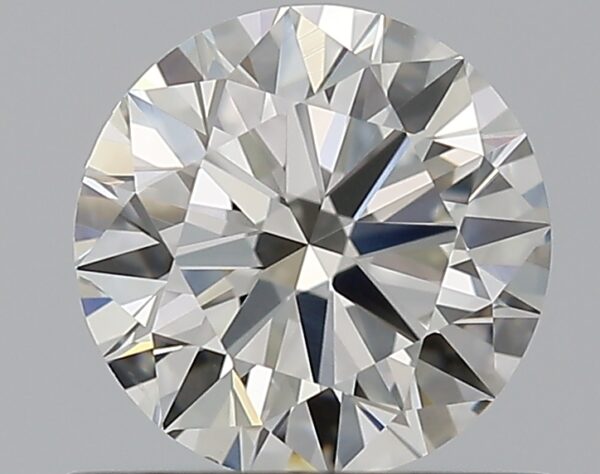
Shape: round
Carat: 0.7
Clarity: VS2
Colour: I
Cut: EX
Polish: EX
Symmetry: EX
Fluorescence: N
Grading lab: GIA
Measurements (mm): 5.67 x 5.7 x 3.46